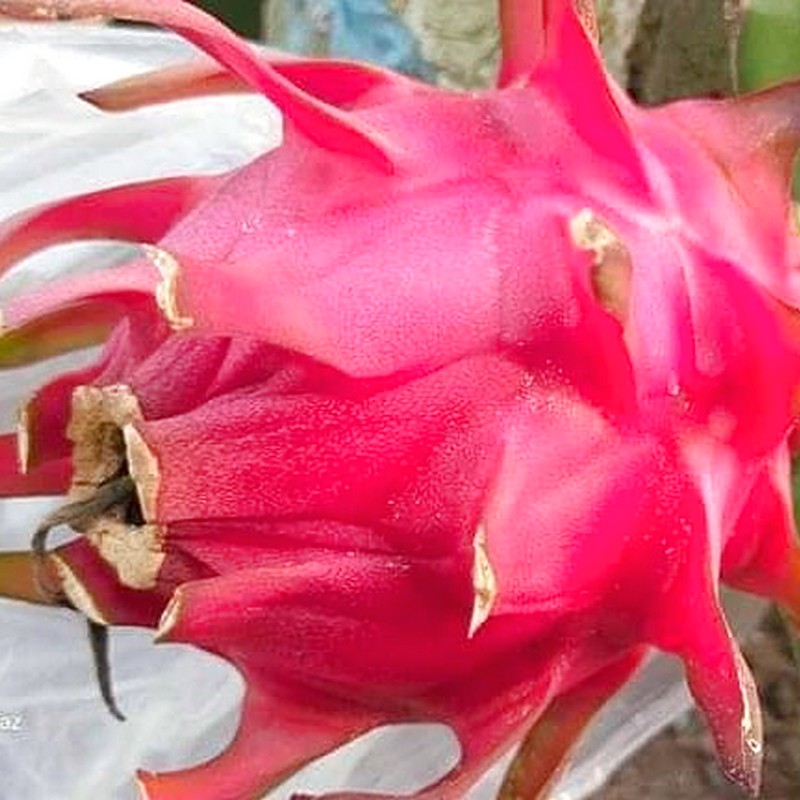
Label: Mature Dragon Fruit